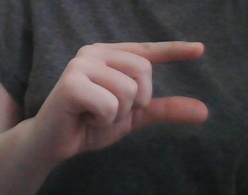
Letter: dal